Slovene Home Guard

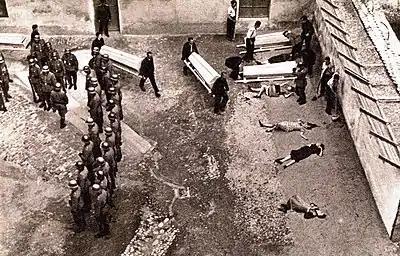

These underground groups organized themselves on the basis that they would form the core of resistance against the Italians and the Germans at some time in the future. These groups generally considered immediate resistance to be pointless given the overwhelming enemy, and that it would be too expensive in terms of lives, property and suffering. Instead, they create intelligence divisions that would provide essential intelligence about German military movements to the Allies. They also planned to for the arrival of Allied troops arrived in the region, and trained their troops so they could join the Allies in their battle against the Germans.